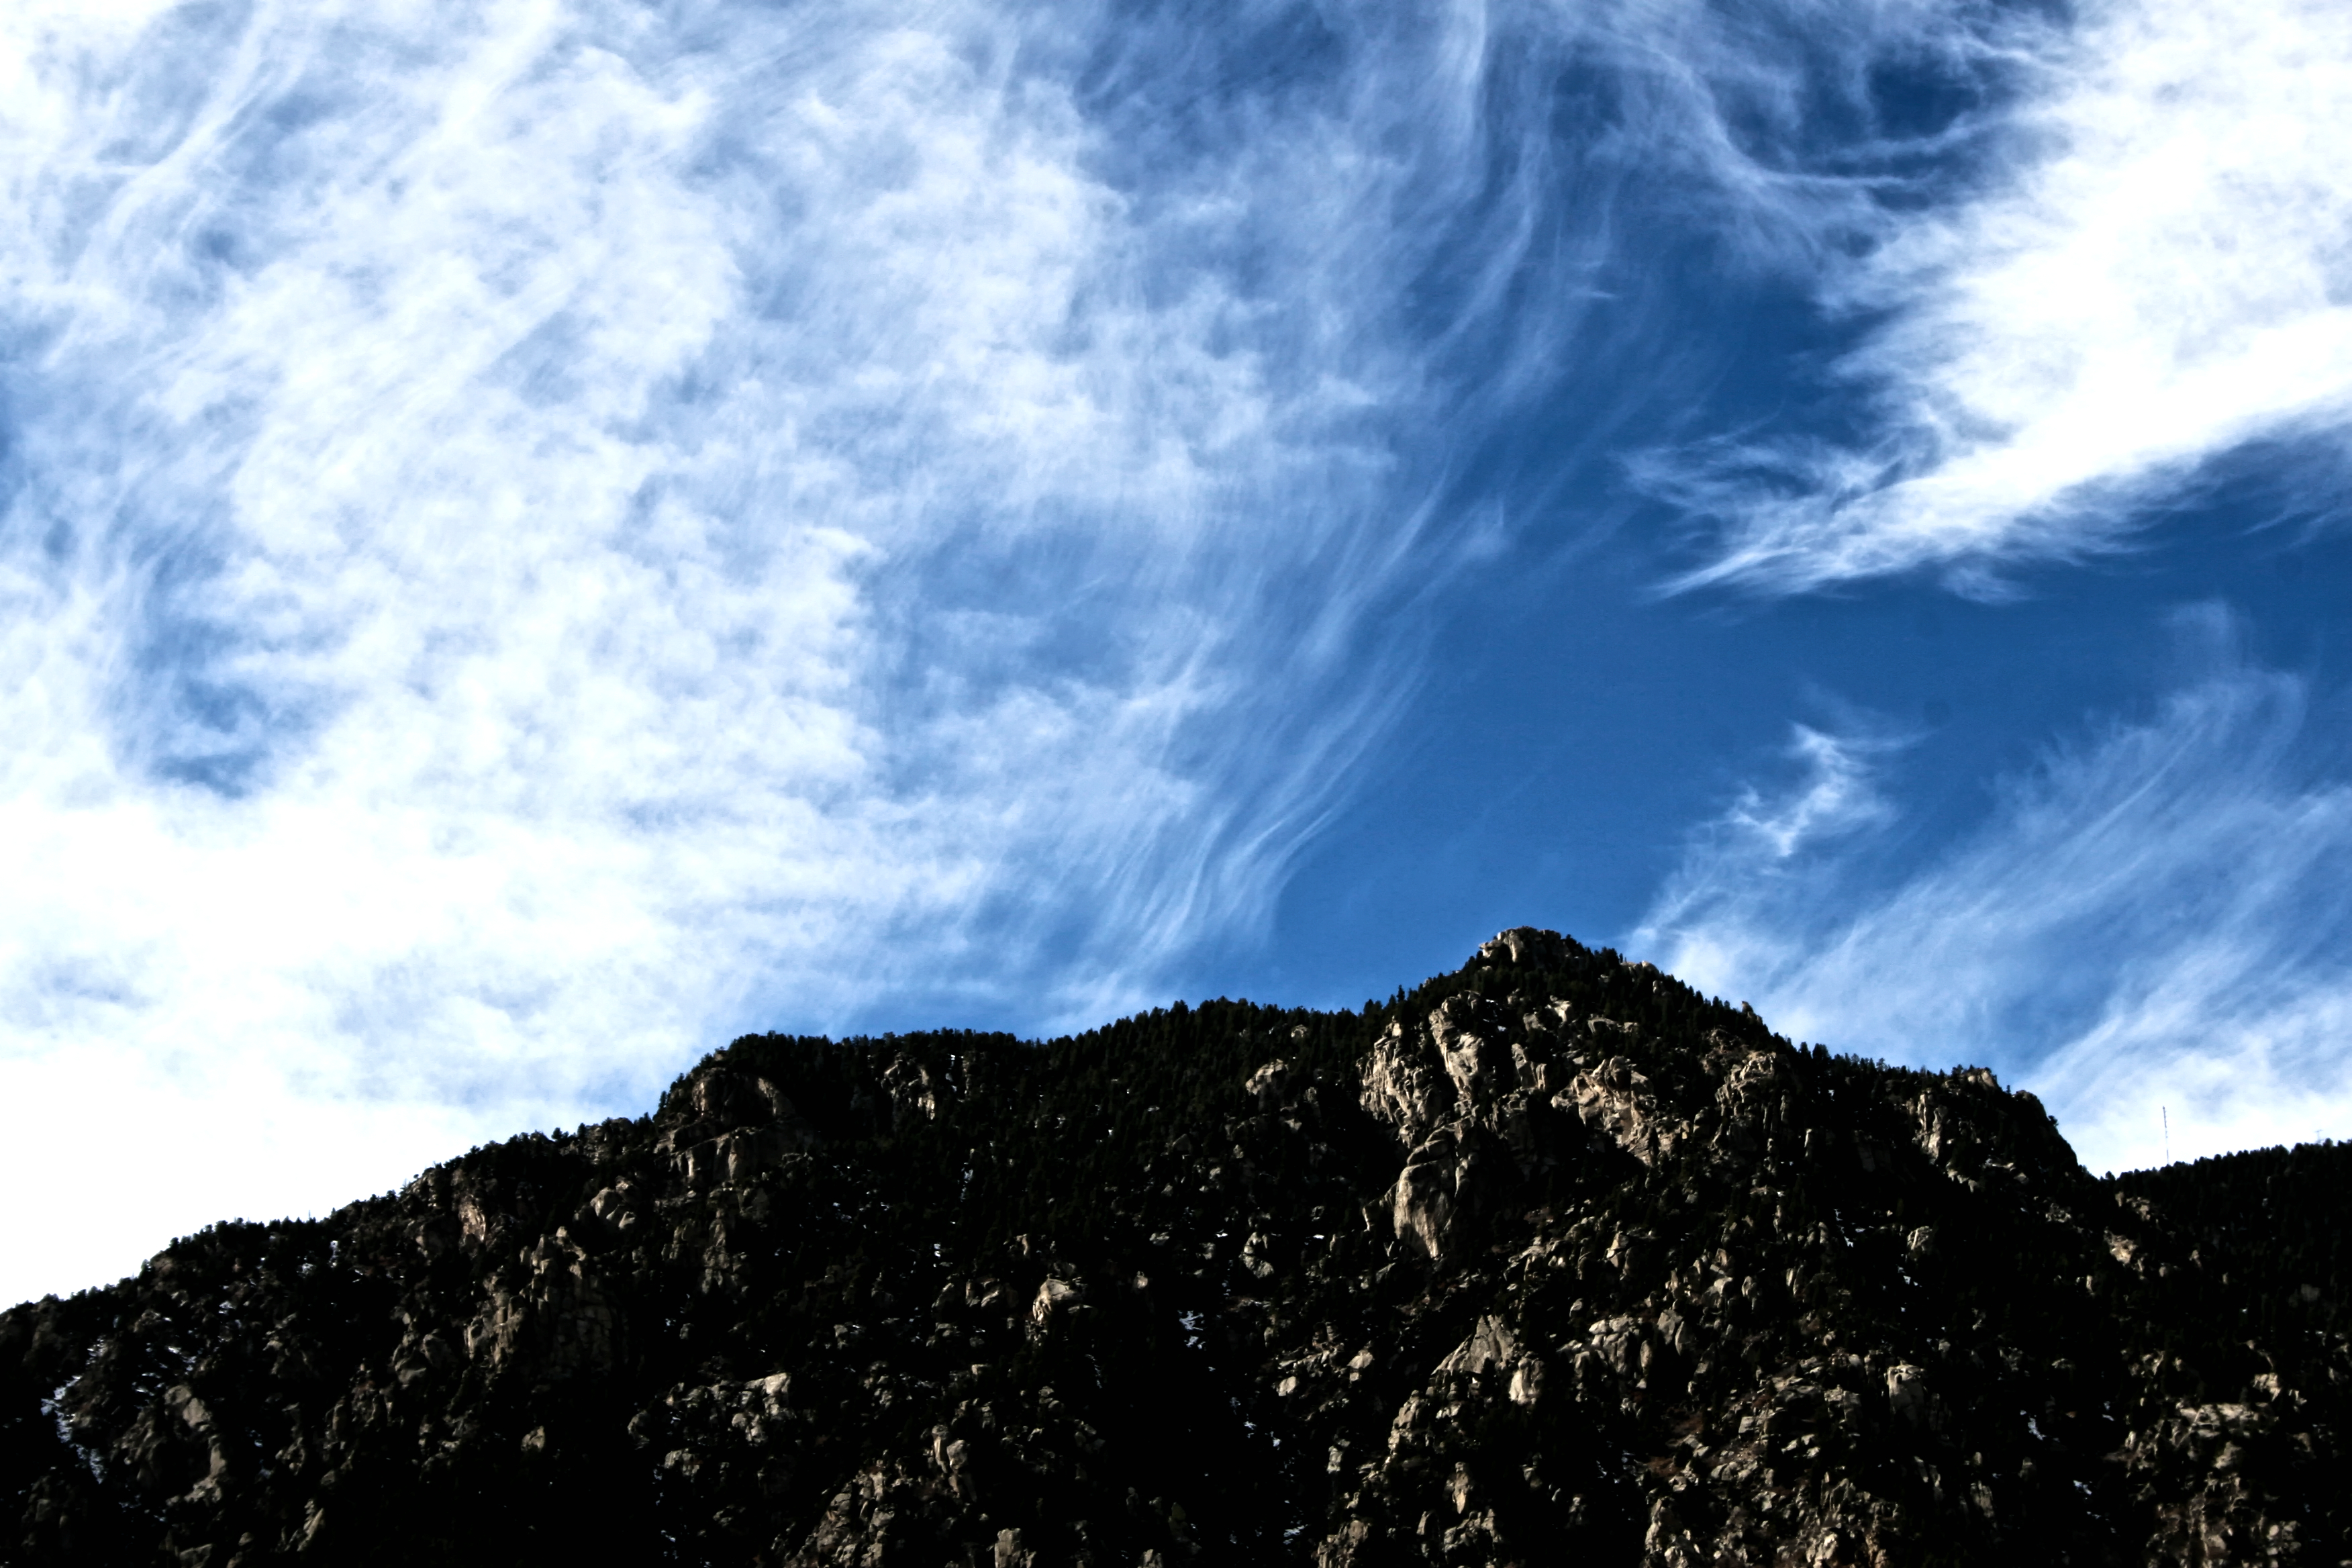
nature, horizon, mountain, snow, cloud, sky, sunlight, hill, mountain range, weather, blue, rocky, climbing, ridge, summit, colorado, mountains, plateau, gardenofthegods, rockrock, landform, meteorological phenomenon, mountainous landforms